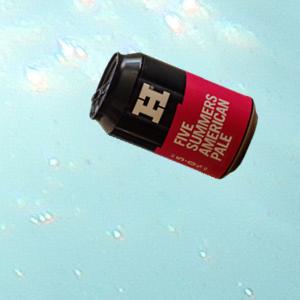
Label: cans